2004–05 Port Vale F.C. season

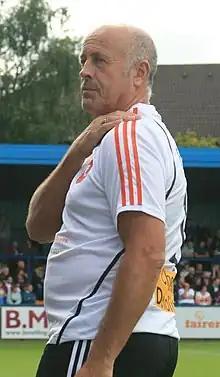
Manager Martin Foyle.

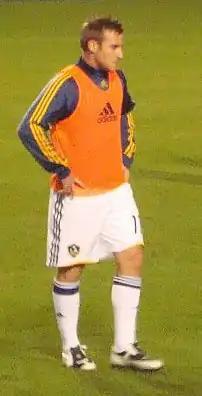
Winger Chris Birchall managed to establish himself as a first-team regular.

The pre-season saw Martin Foyle add to his squad with a number of free signings: Lee Matthews (Bristol City); Jeff Smith (Bolton Wanderers); Dean Smith (Sheffield Wednesday); Daryl McMahon (West Ham United); and Robin Hulbert (Telford United). The pre-season saw Vale finish 5th in the Isle of Man tournament at The Bowl. They also managed to battle to a draw at home to La Liga club Racing de Santander.